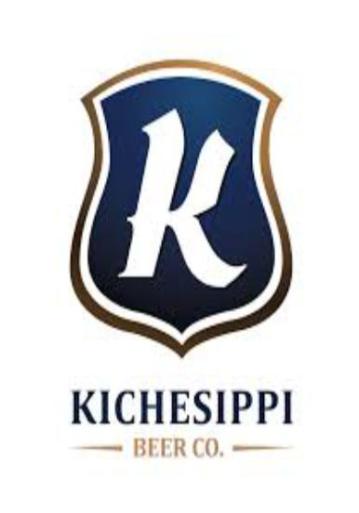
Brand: kichesippi-2
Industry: Food